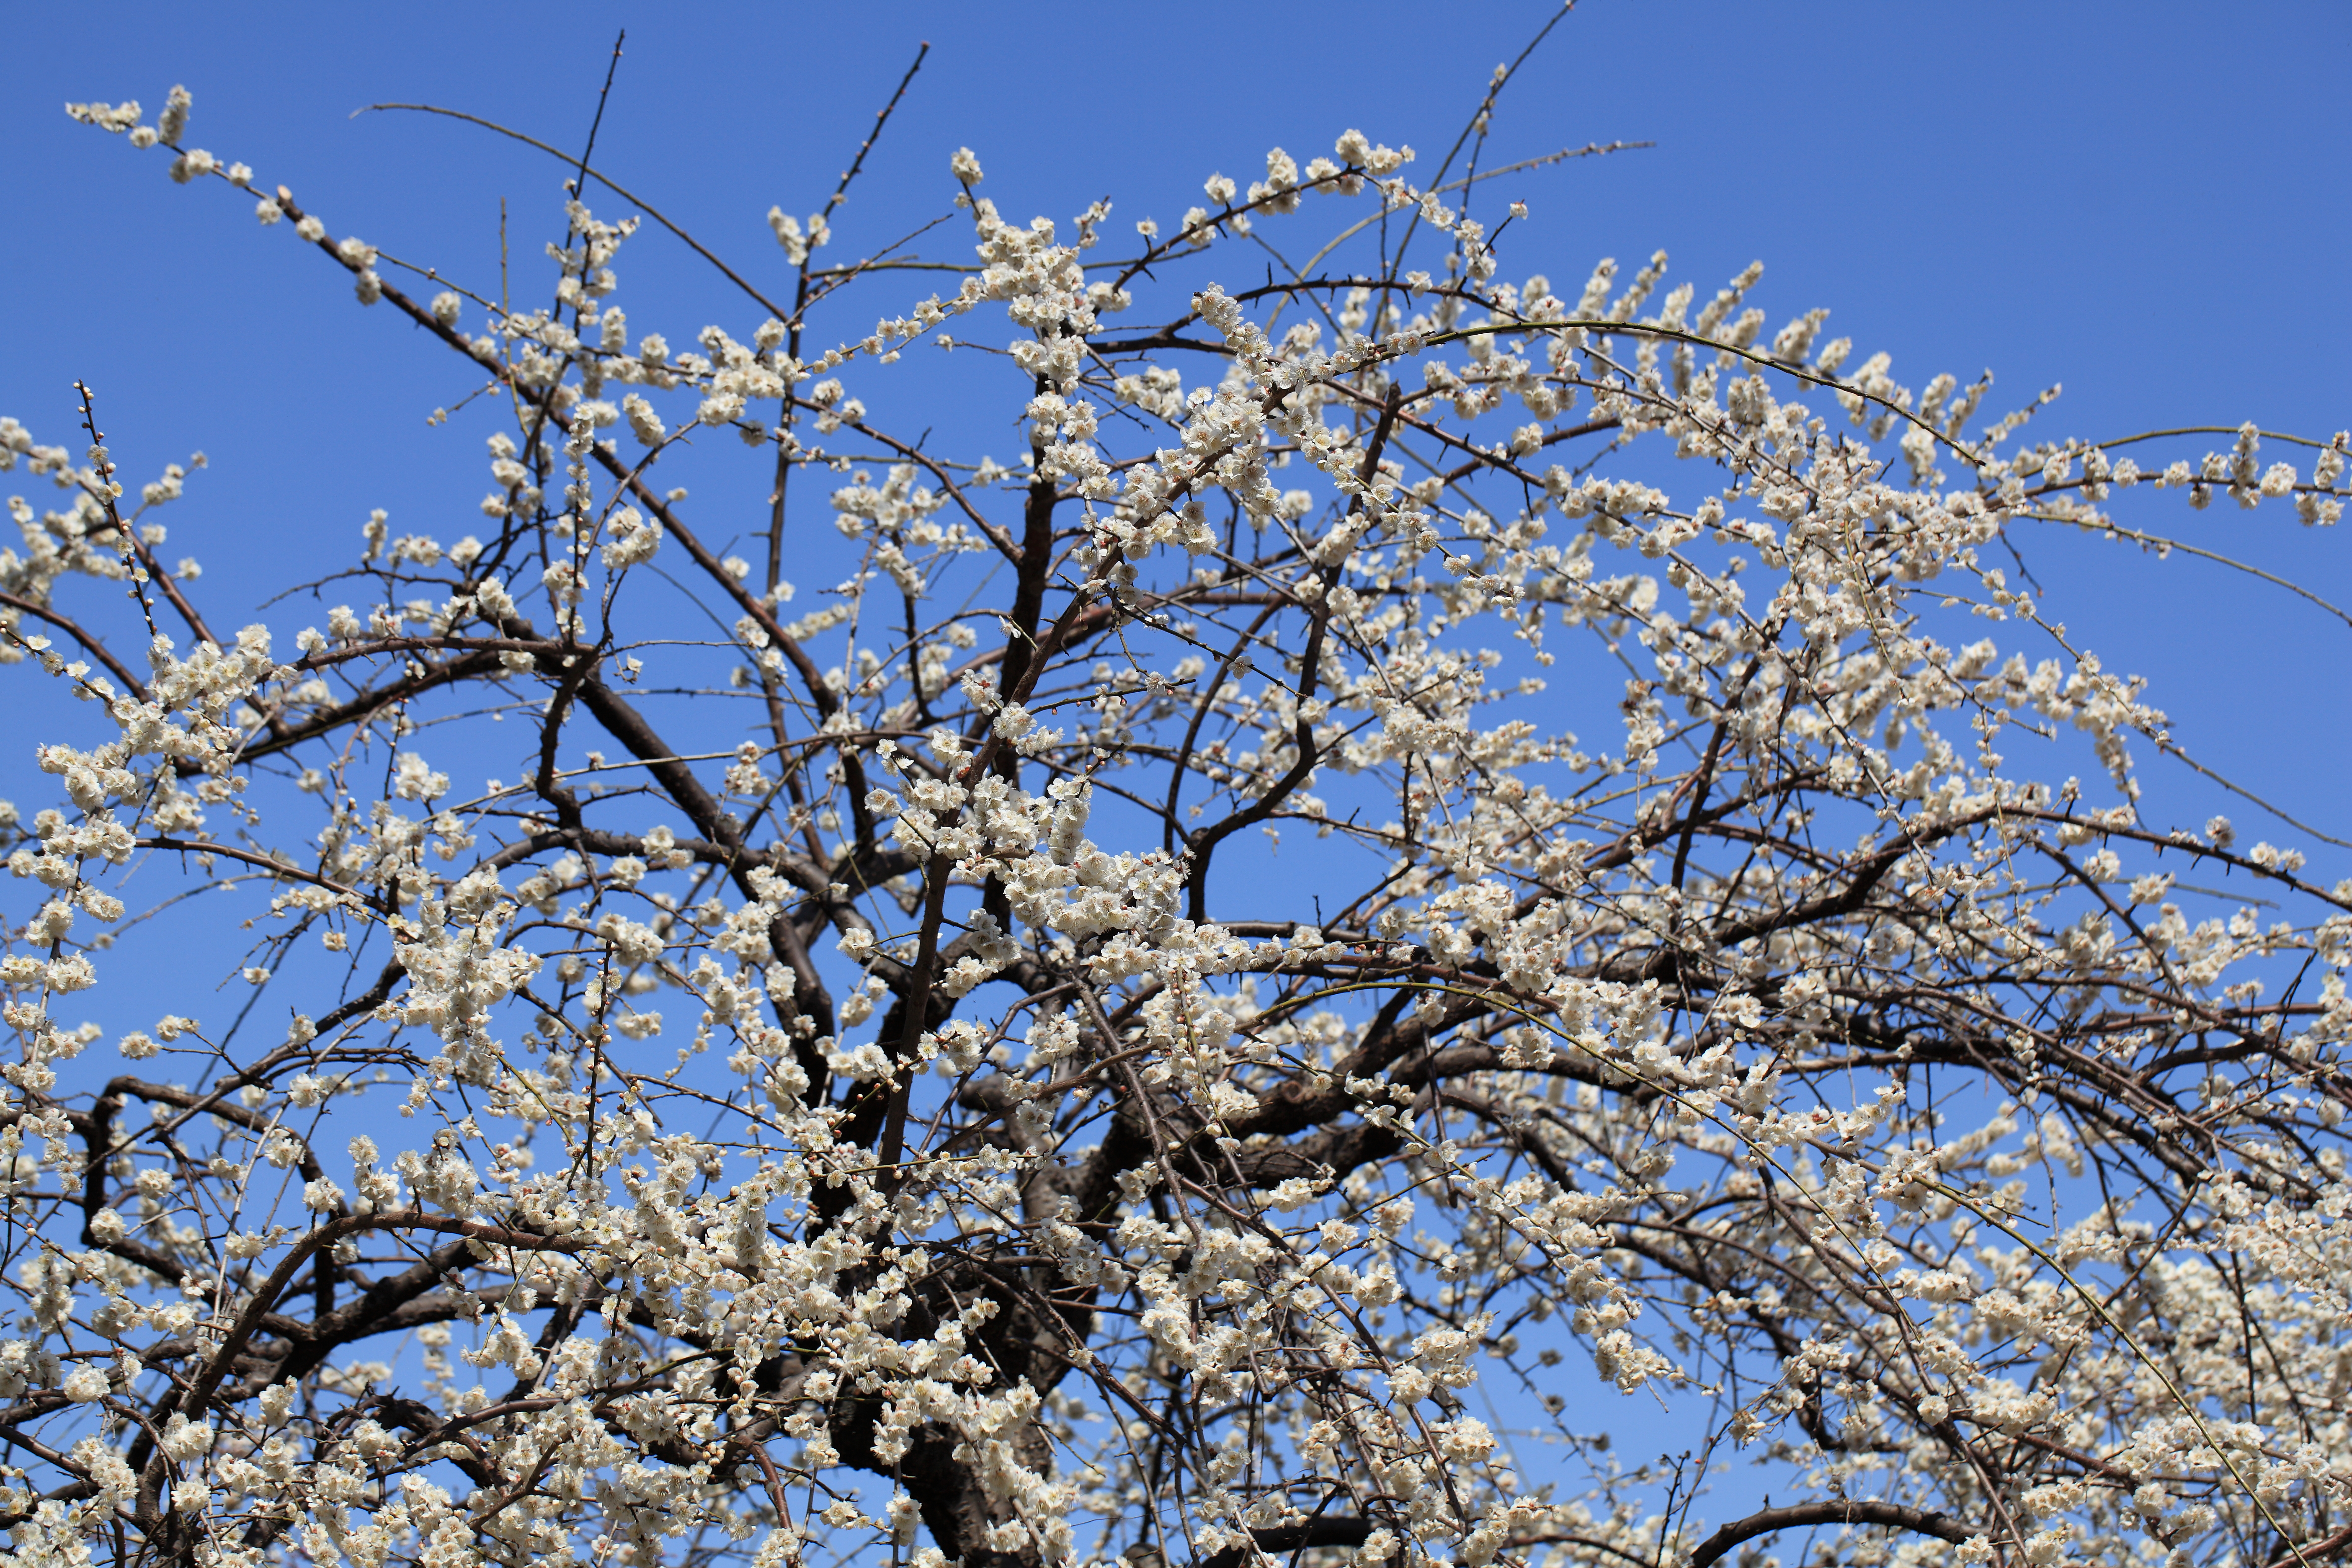
tree, branch, blossom, winter, plant, flower, frost, spring, high, produce, season, cherry blossom, 5d, hires, markii, prunus, hi, res, resolution, saitama, kawaguchi, taxonomybinomial, mume, ume, prunusmume, flowering plant